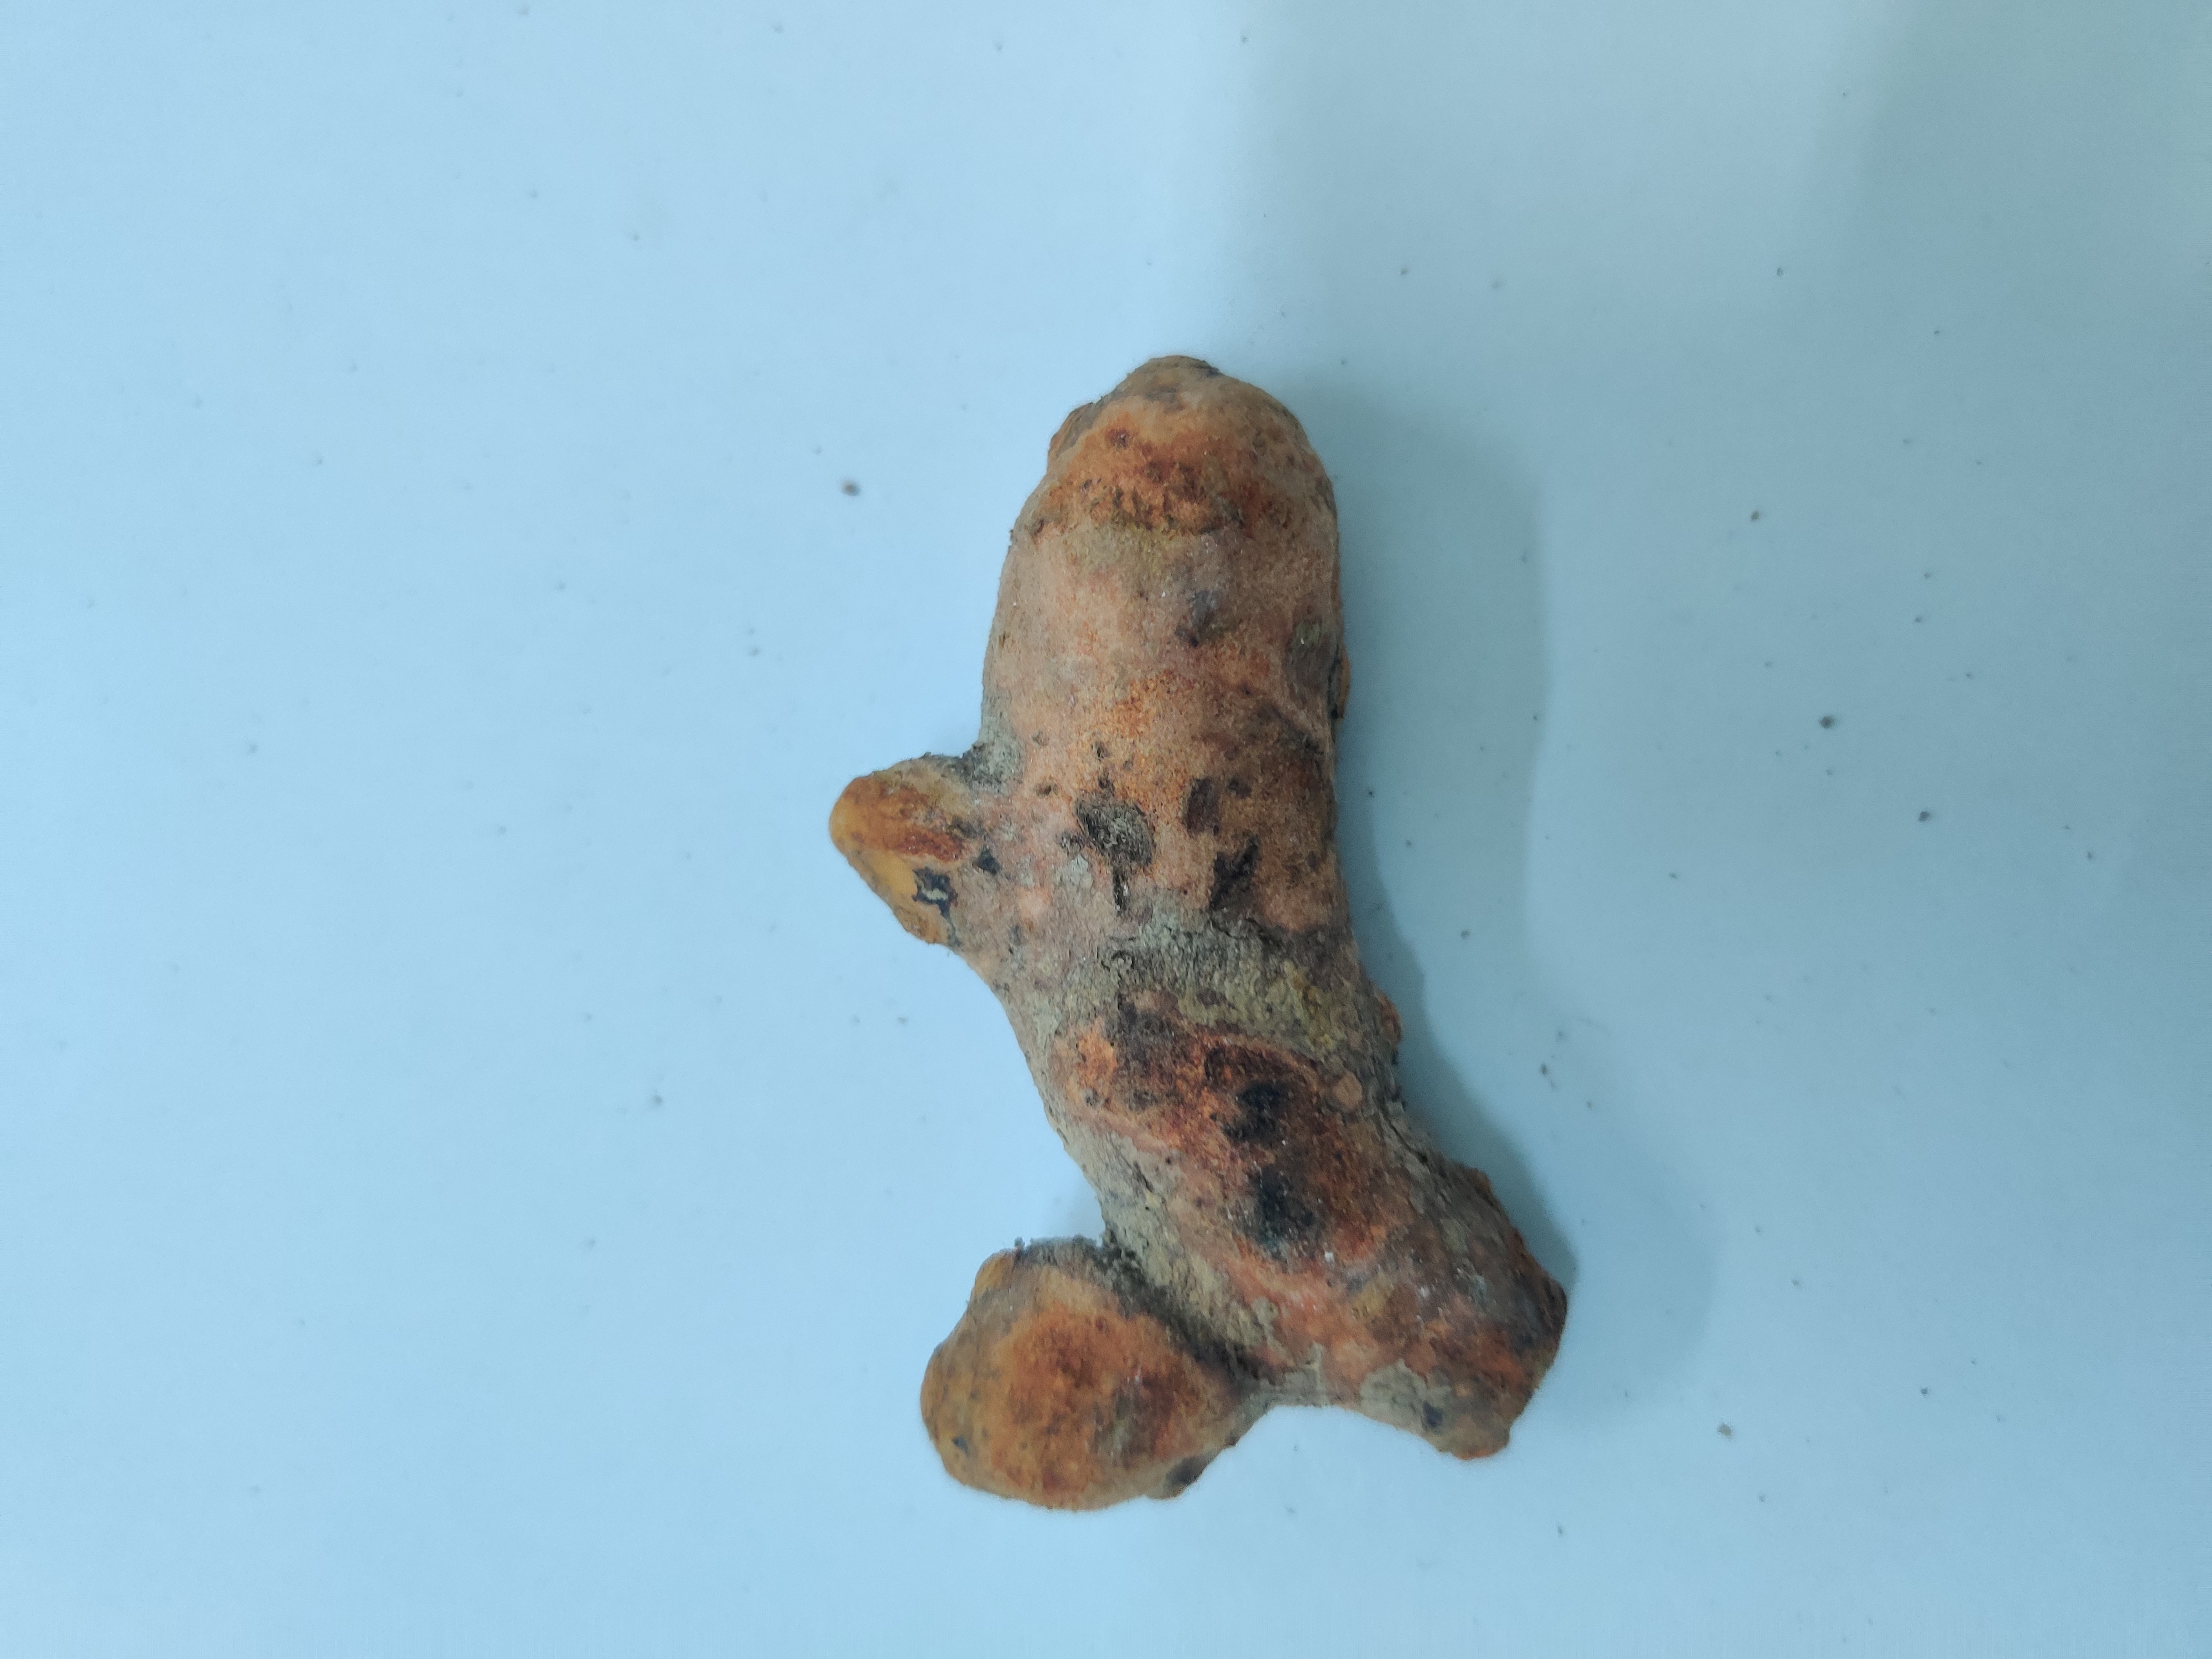
Crop: Turmeric
Condition: Severely Damaged